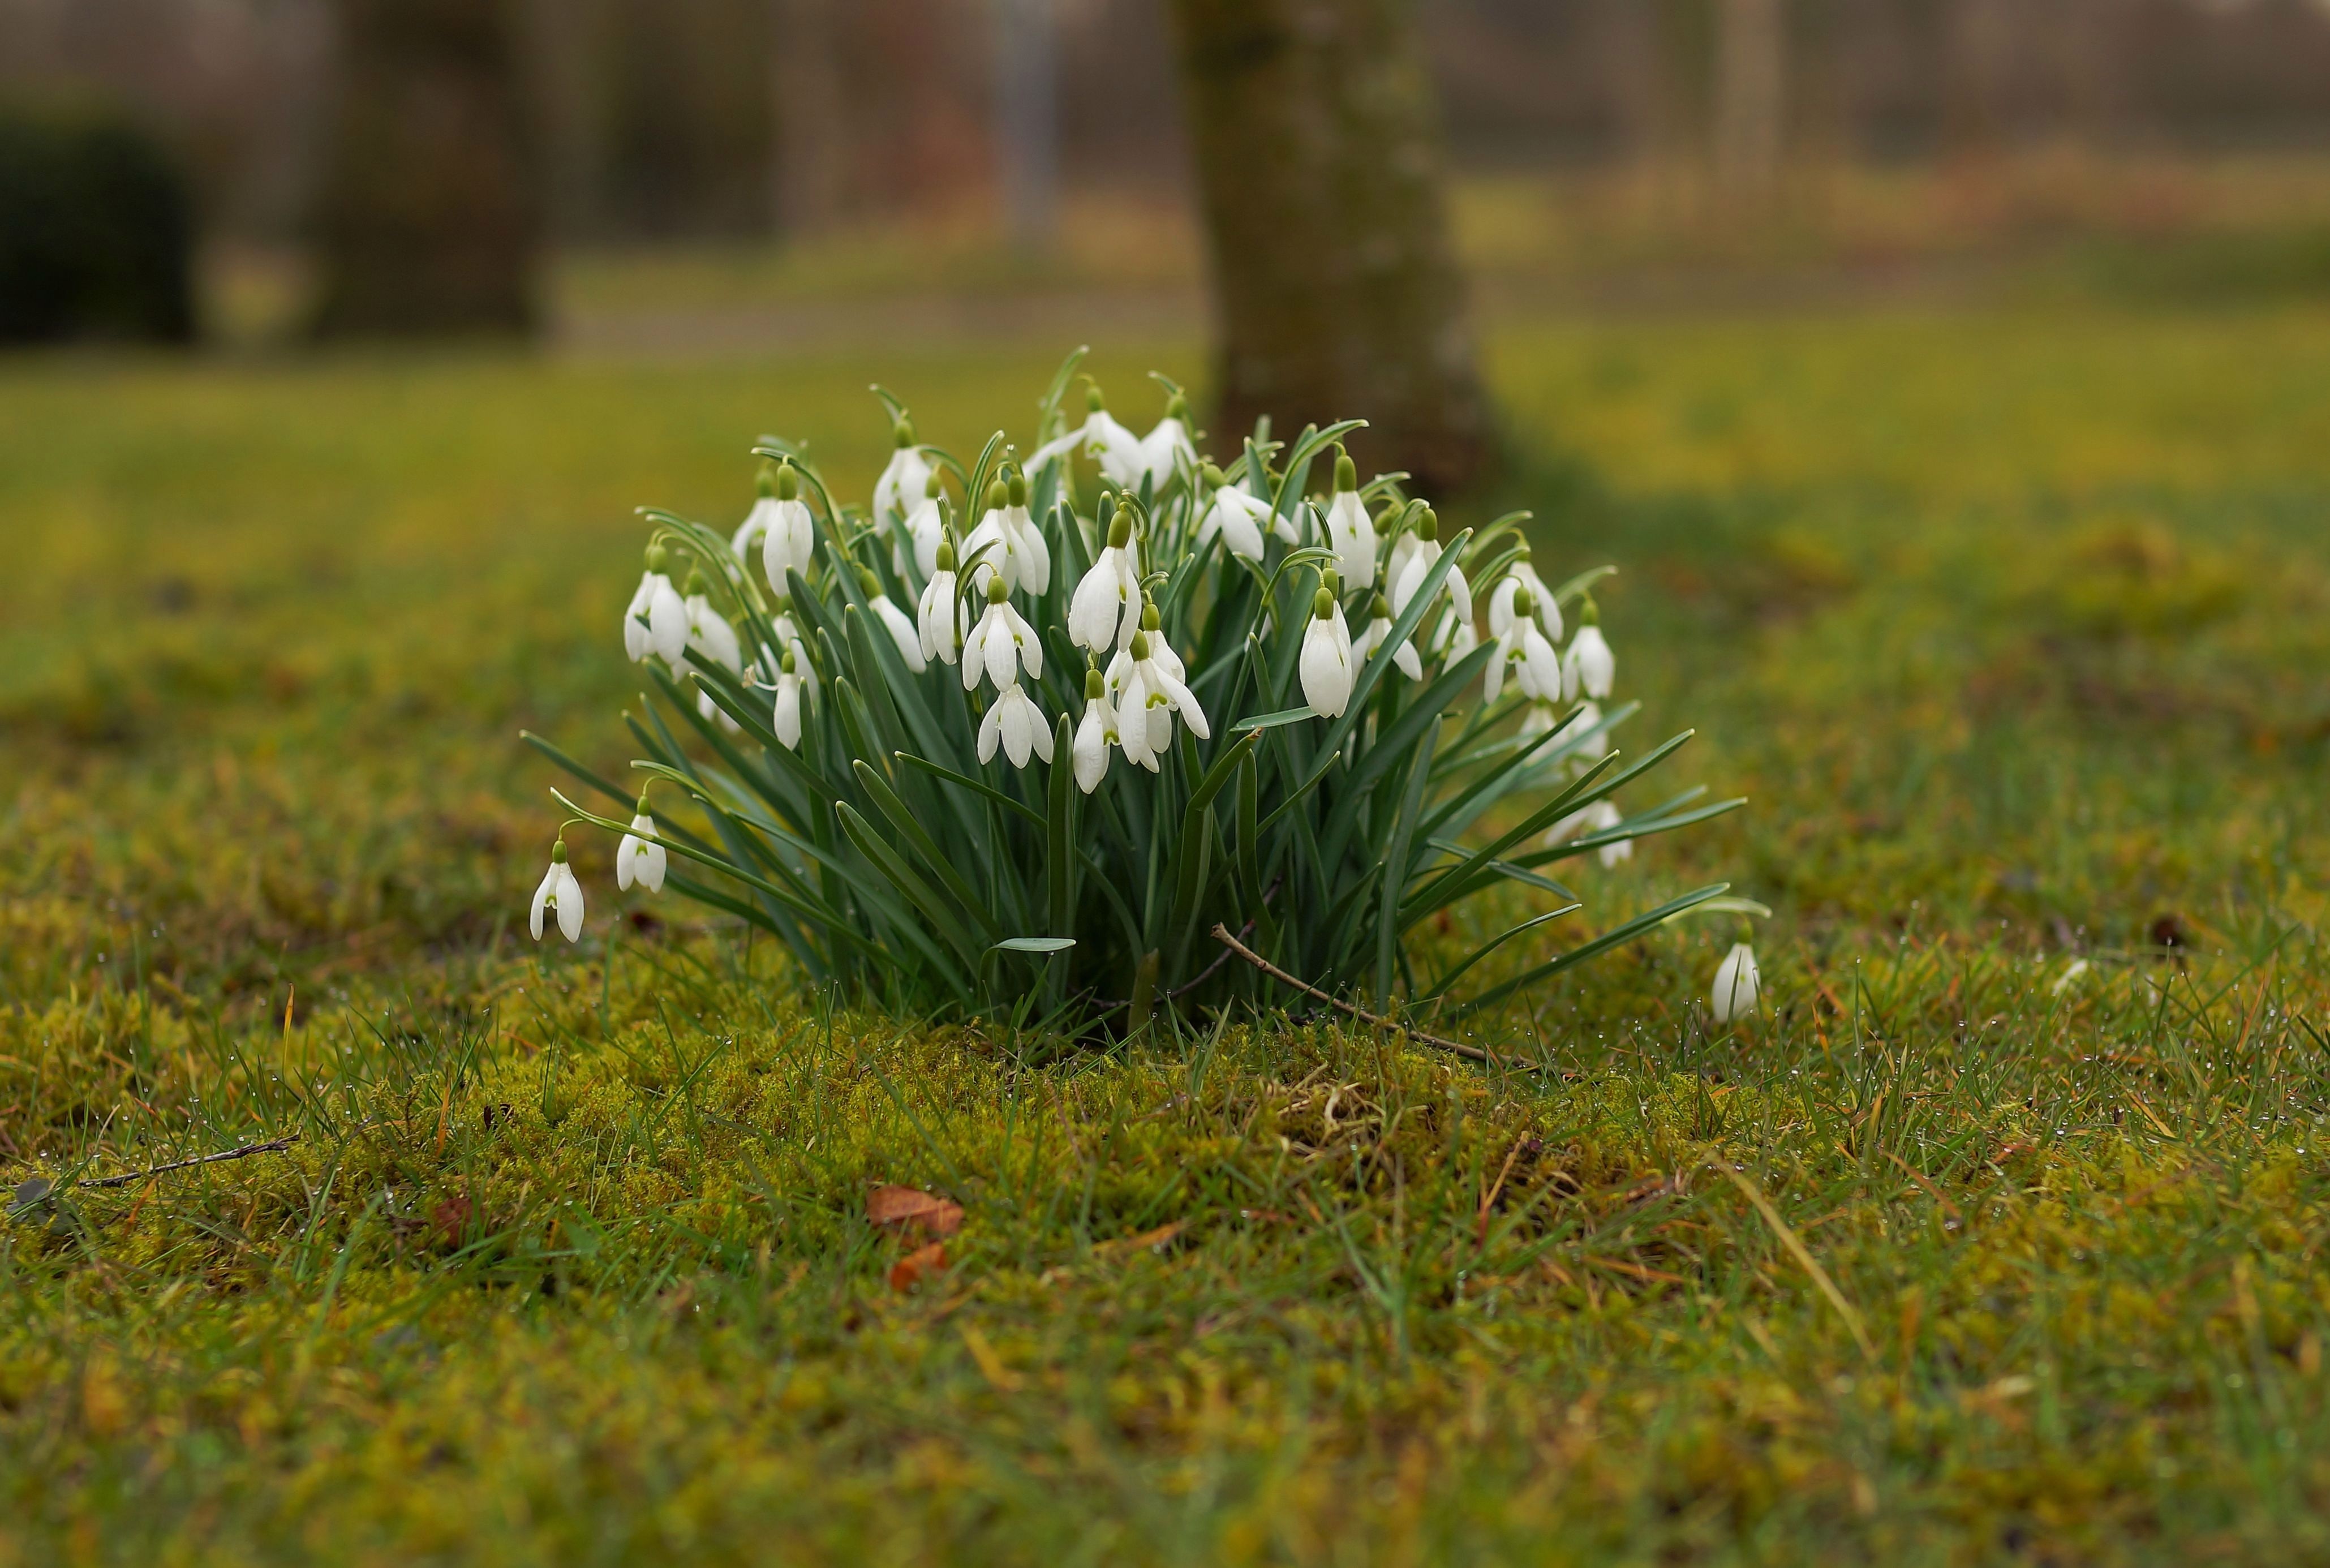
tree, nature, grass, plant, white, field, lawn, meadow, prairie, sunlight, leaf, flower, bloom, spring, green, pasture, autumn, botany, garden, close, flora, ornament, wildflower, flowers, grassland, shrub, march, snowdrop, woodland, habitat, spring flowers, flowering plant, signs of spring, cloudiness, rained out, snowdrop spring, natural environment, grass family, land plant